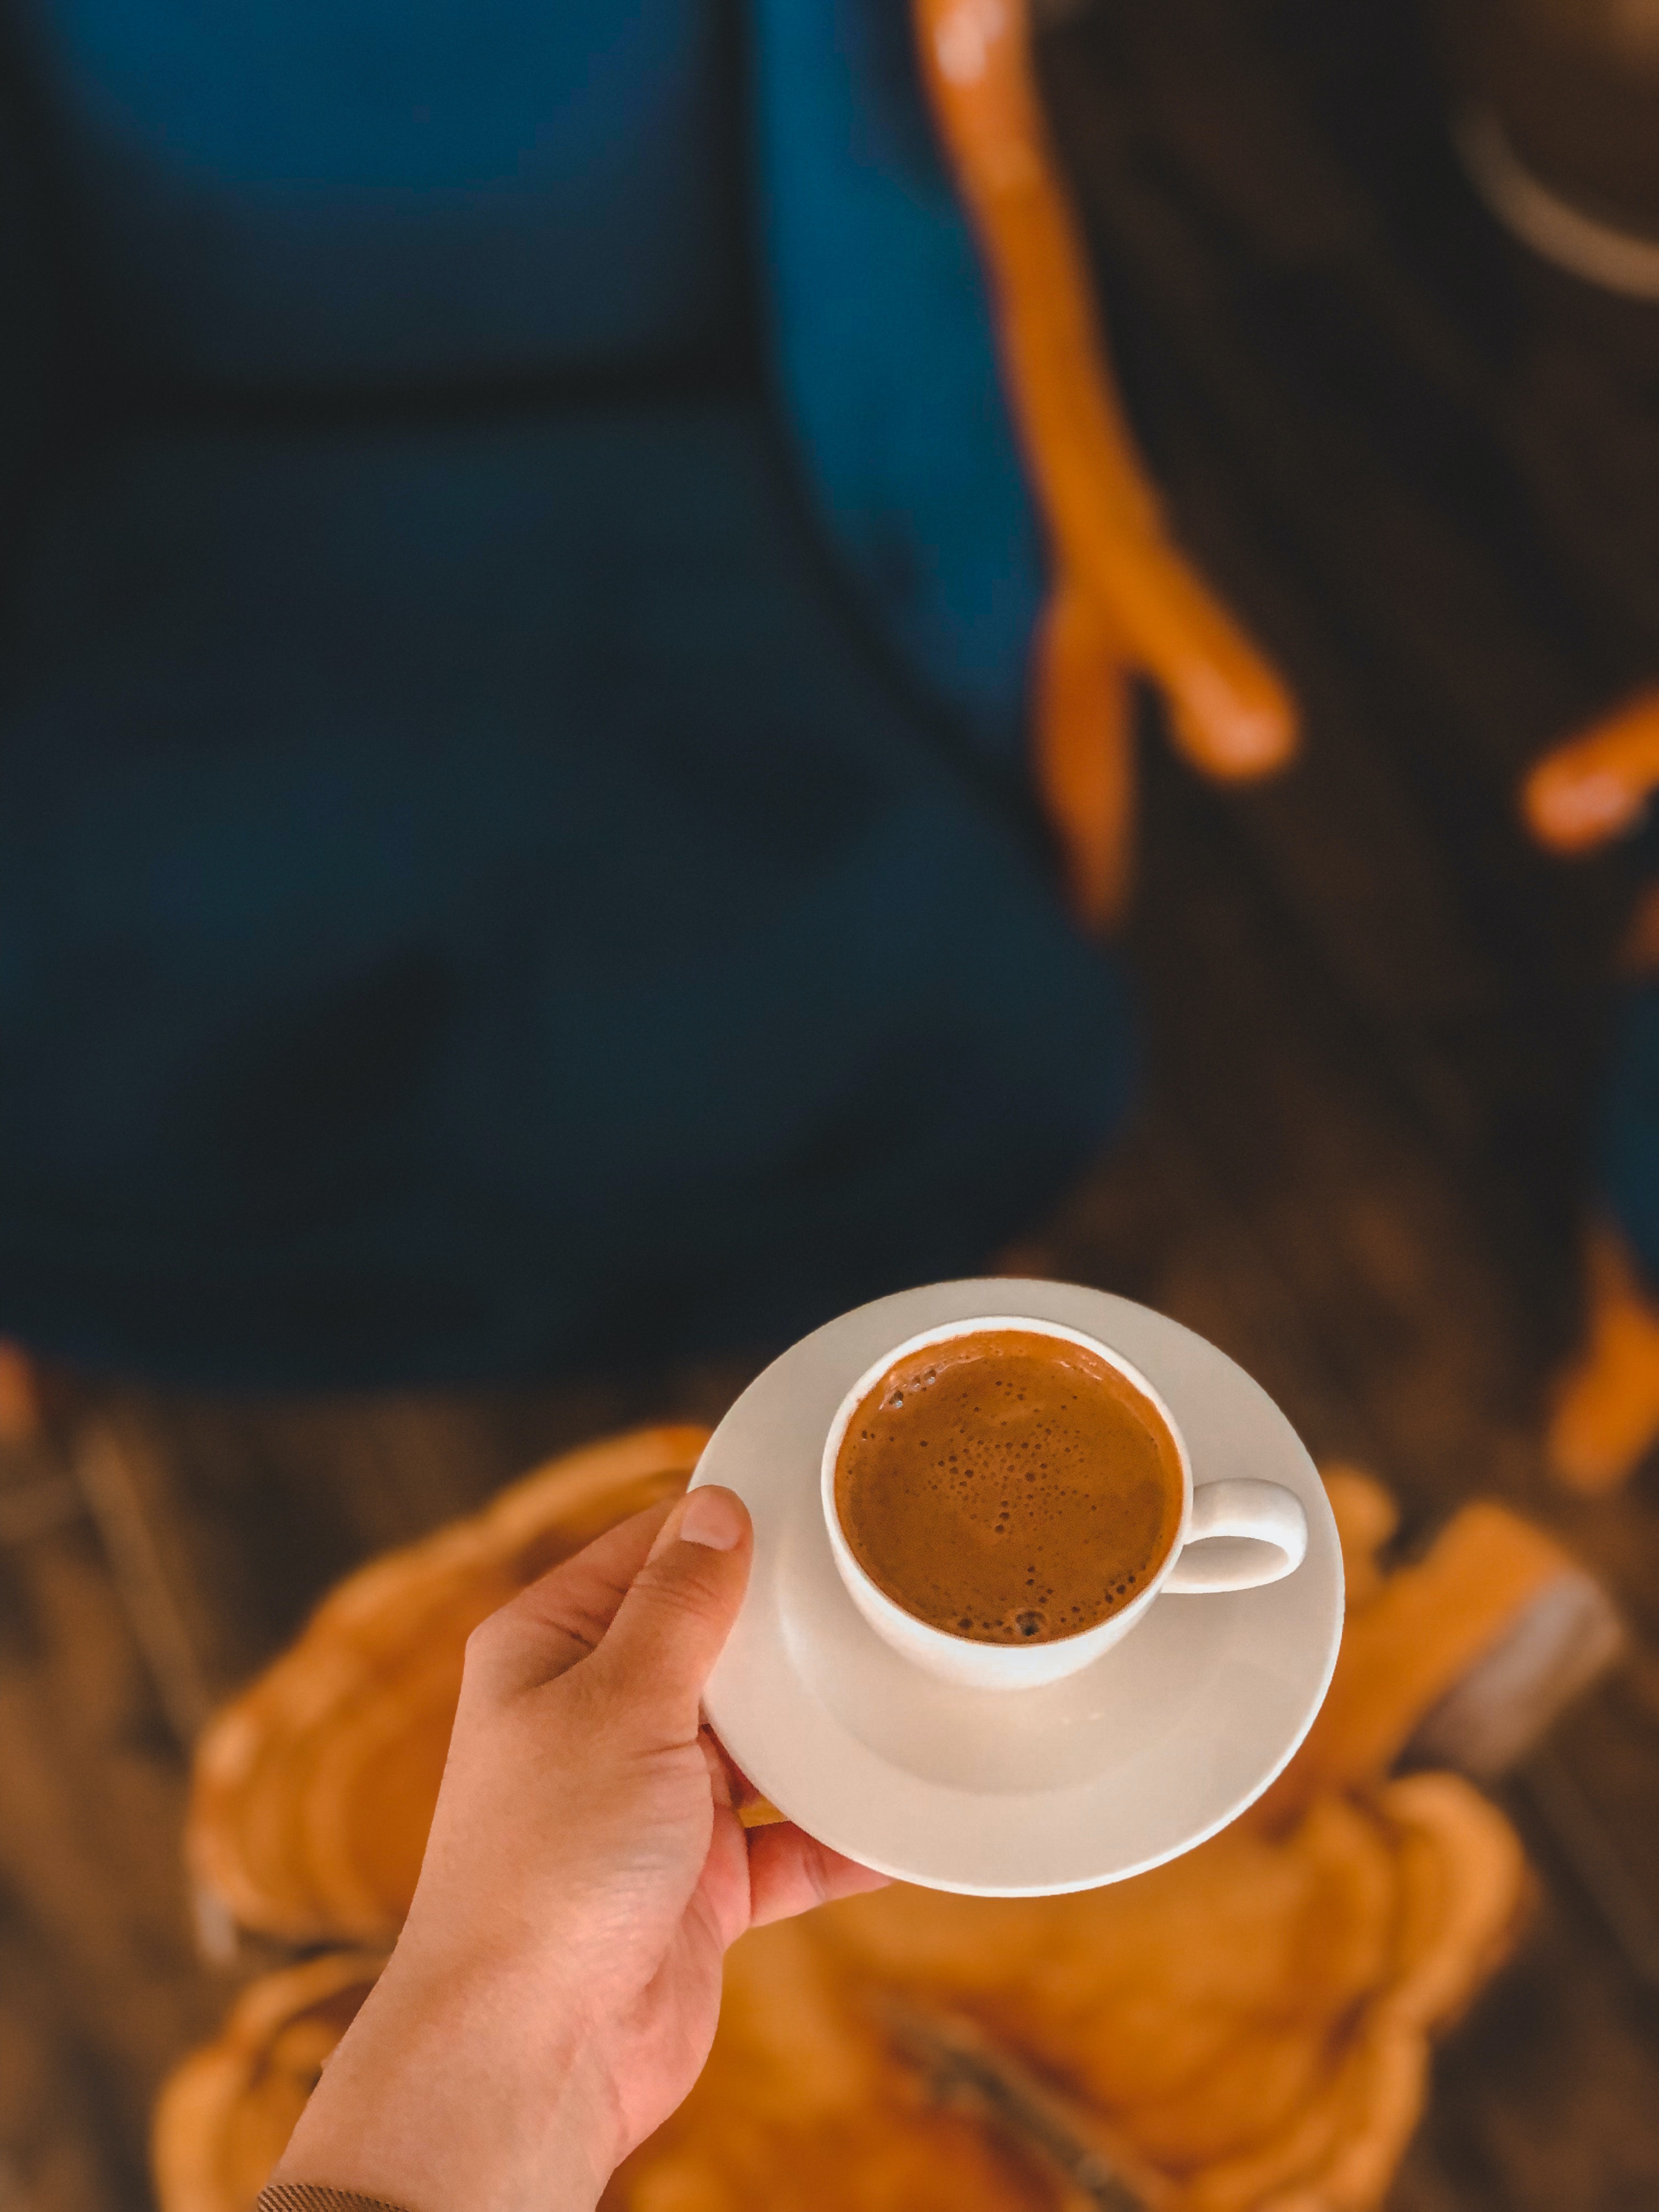
natural, food, coffee cup, hand, drinkware, tableware, cup, ingredient, Single origin coffee, serveware, coffee, tea, espresso, drink, teacup, cuisine, dish, coffee milk, Coffee substitute, dishware, recipe, saucer, turkish coffee, hong kong style milk tea, instant coffee, caffeine, Java coffee, nail